Social club

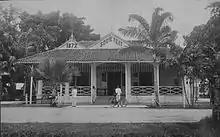
"Sociëteit" in Palembang, Sumatra

In the Dutch East Indies, "sociëteits" were established in various cities.